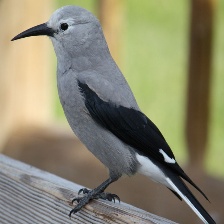
Species: CLARKS NUTCRACKER
Scientific name: NUCIFRAGA COLUMBIANA
ImageNet parent category: jay